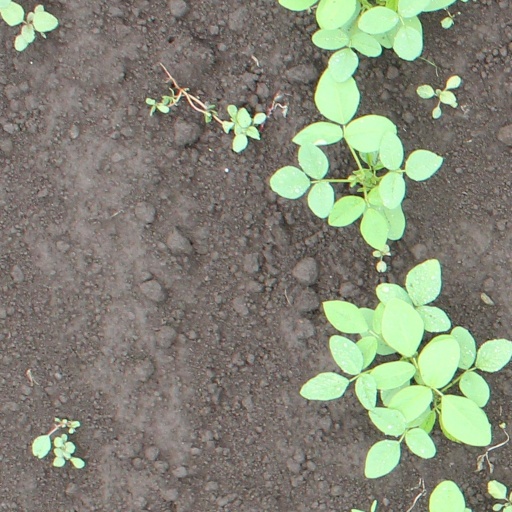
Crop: soybean